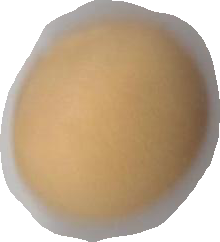
Variety: Grobogan